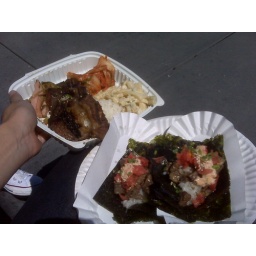
Are home to the namu street food stand.Dave hooooked it up!Sent via BlackBerry by AT&amp;amp;T